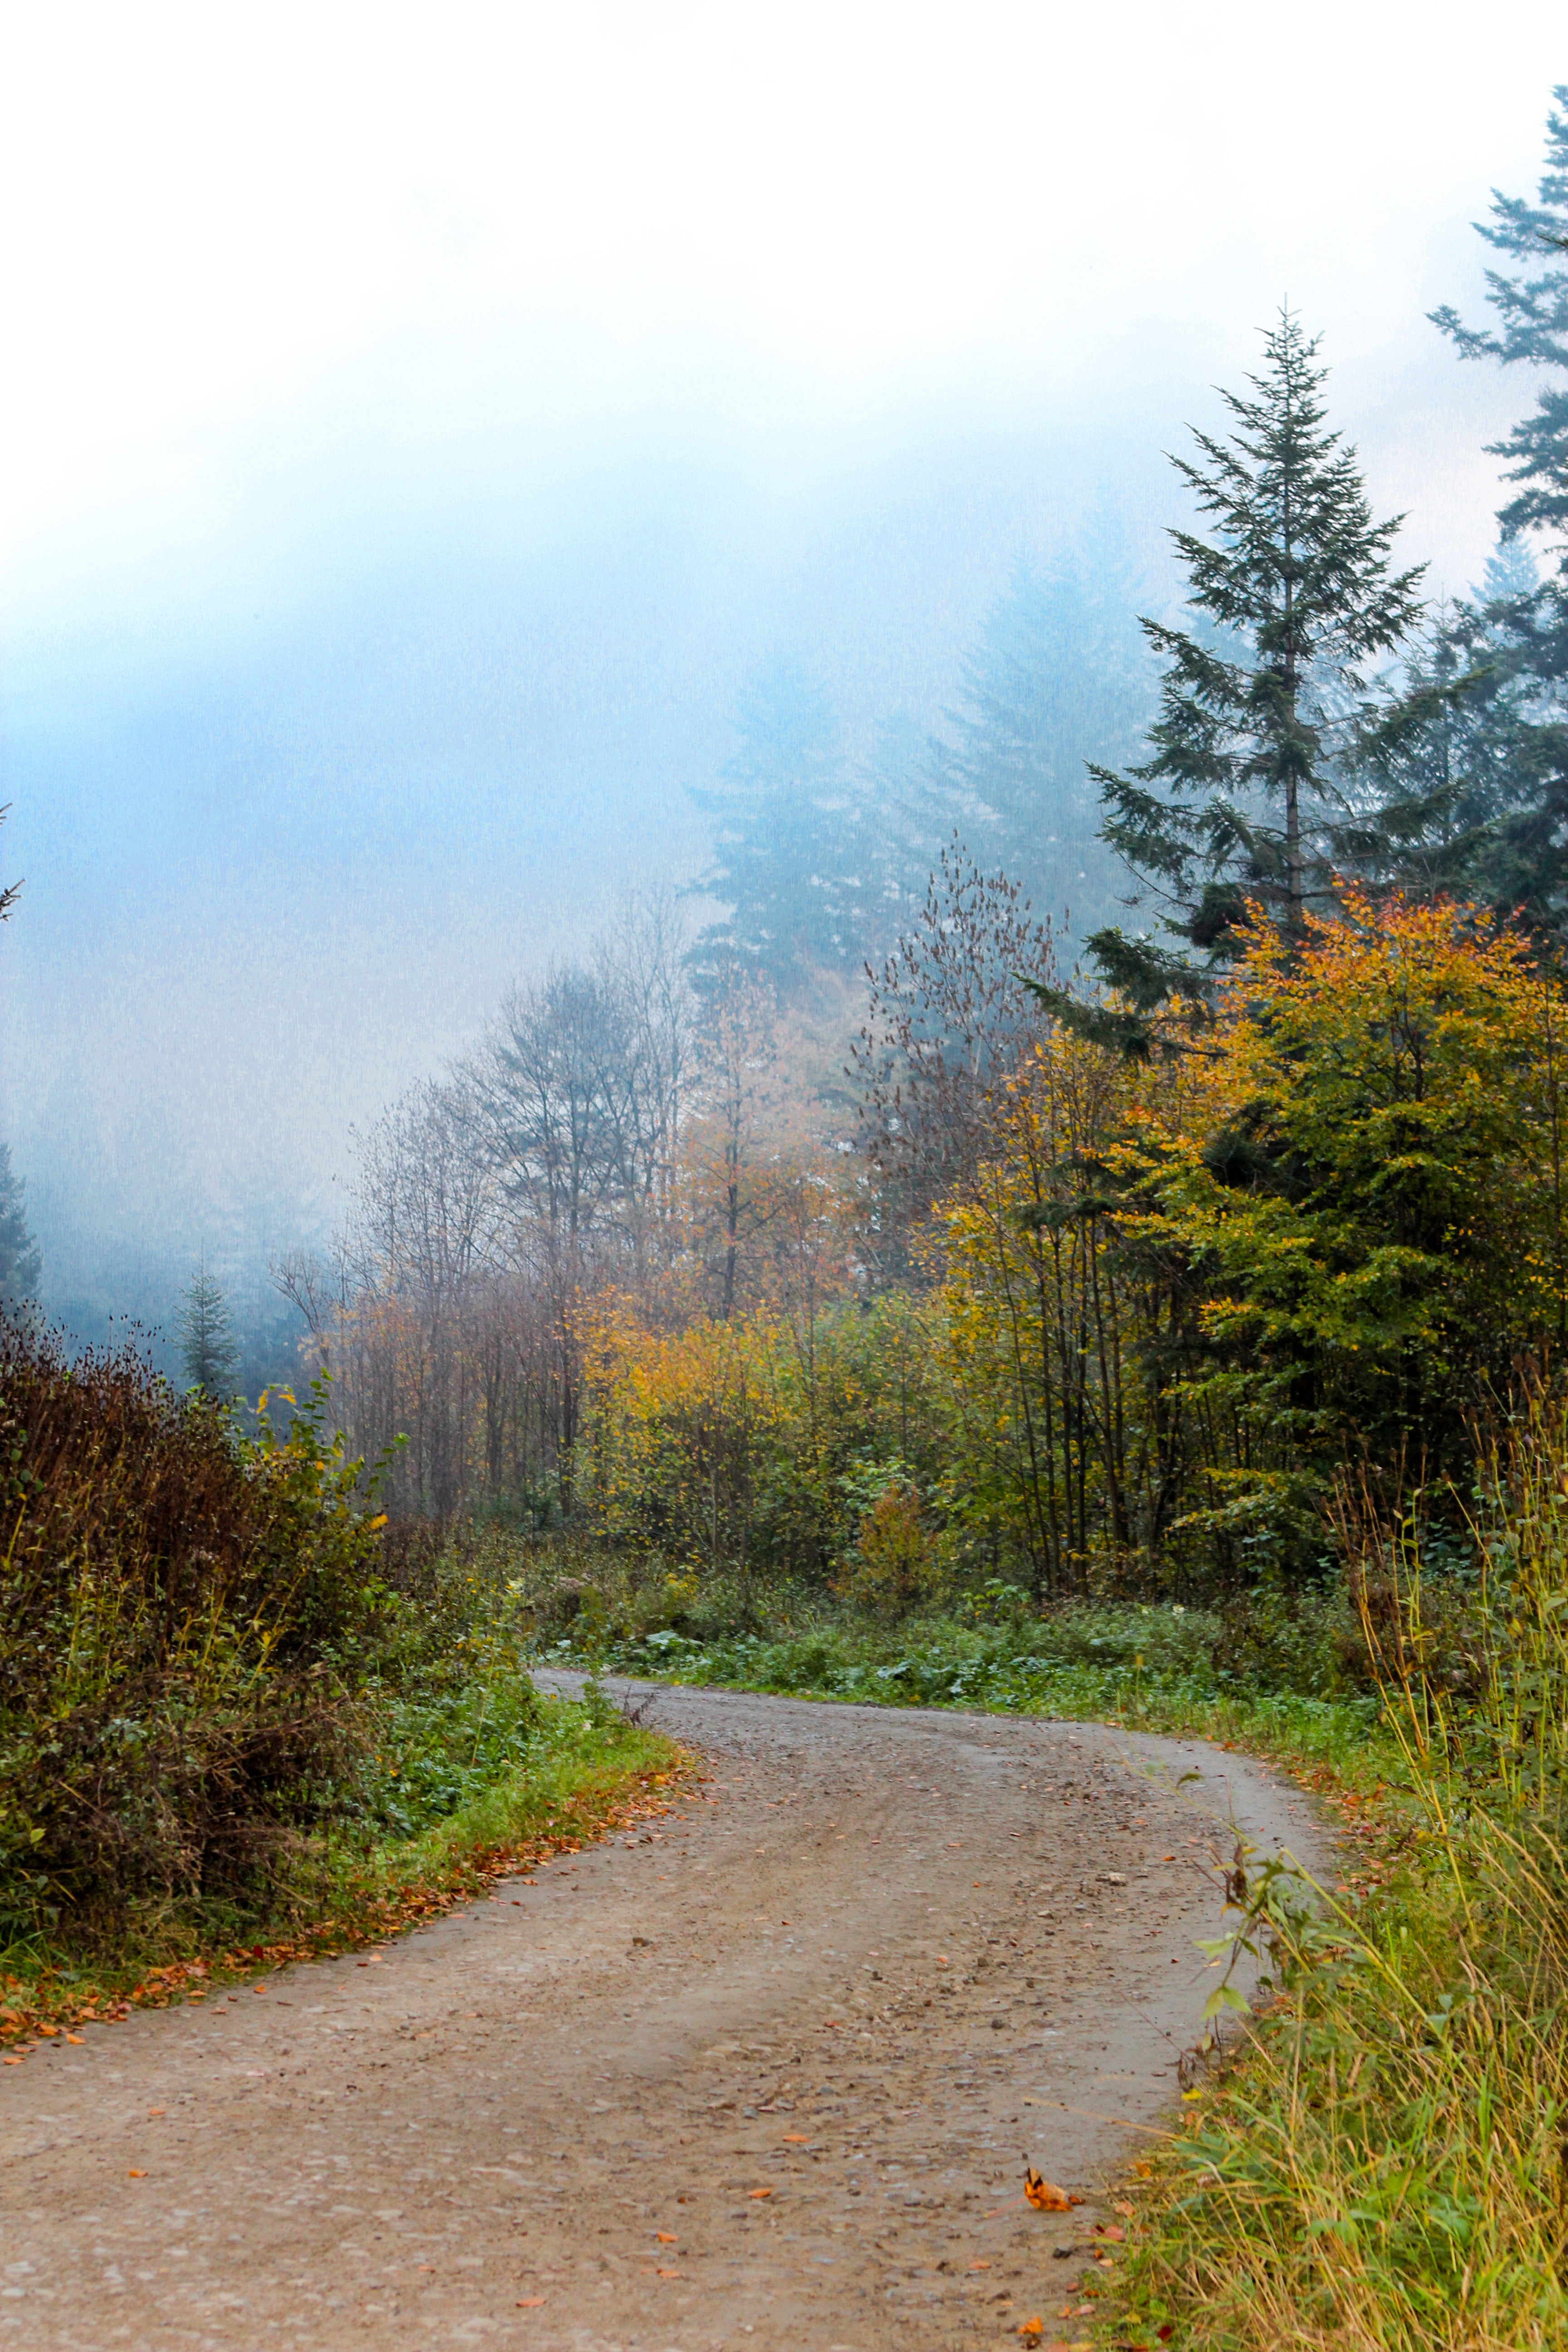
landscape, tree, nature, forest, wilderness, mountain, road, mist, trail, meadow, morning, leaf, hill, valley, mountain range, autumn, season, ridge, woodland, habitat, ecosystem, peace of mind, rural area, the road in the forest, bieszczady, natural environment, atmospheric phenomenon, woody plant, mountainous landforms